Normanton incident

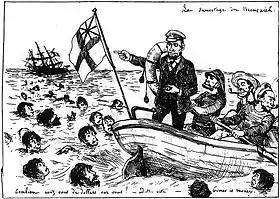
Georges Ferdinand Bigot "The Rescue of the Menzare"("TOBAE" Issue #9, June 1887) Georges Ferdinand Bigot, a French artist who dedicated much of his career to Japanese affairs, was an early adopter of the idea that the unequal treaties levied on Japan should be revised. In this particular work, Bigot satirizes the sinking of a French mail ship that was lost off the coast of Shanghai in 1887 by comparing it with the conduct of the crew of the "Normanton". In the cartoon, Captain Drake is astride the lifeboat asking the people drowning in the waves, "How much money do you have on you? Quick! Time is Money!"

The was a set of reactions and events surrounding the sinking of a British merchant vessel named "Normanton" off the coast of what is now Japan's Wakayama Prefecture on October 24, 1886. When the Normanton ran aground, the ship's officers appear to have seized the lifeboats for the Europeans alone. Among the Asians aboard (Indian and Chinese crew, and the Japanese passengers) there were no survivors. Uproar in Japan obliged the British Consular Court to revisit its initial exoneration of the captain and to accept there had been criminal misconduct. But no compensation was offered. In Japan, the incident was widely interpreted as a further illustration of the humiliations visited upon the country since her forced opening to the West in the 1850s, and it led to new and persistent calls for the revision of the "unequal treaties".